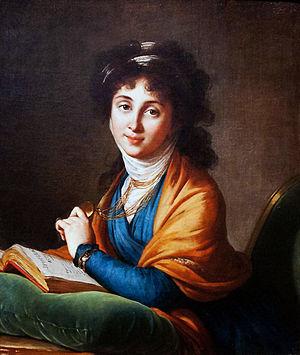
Portrait de Natalia Zakharovna Kolycheva par Élisabeth Vigée Le Brun.